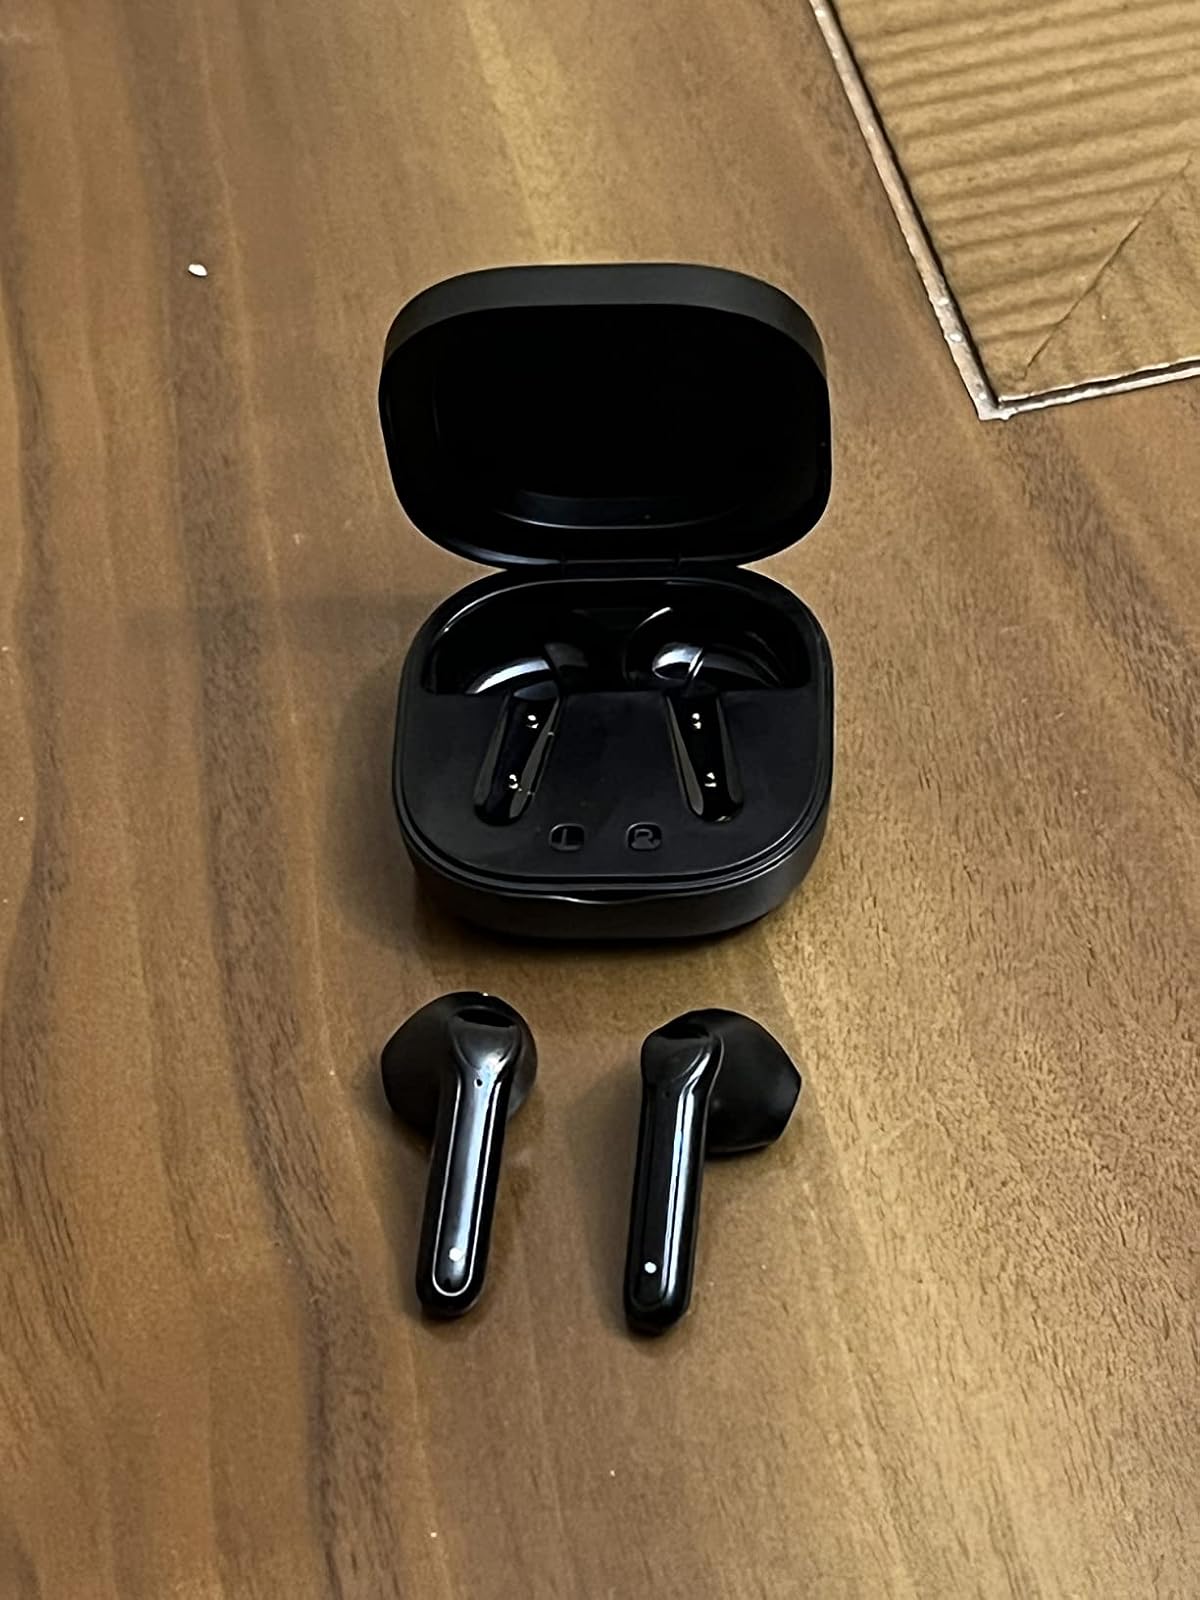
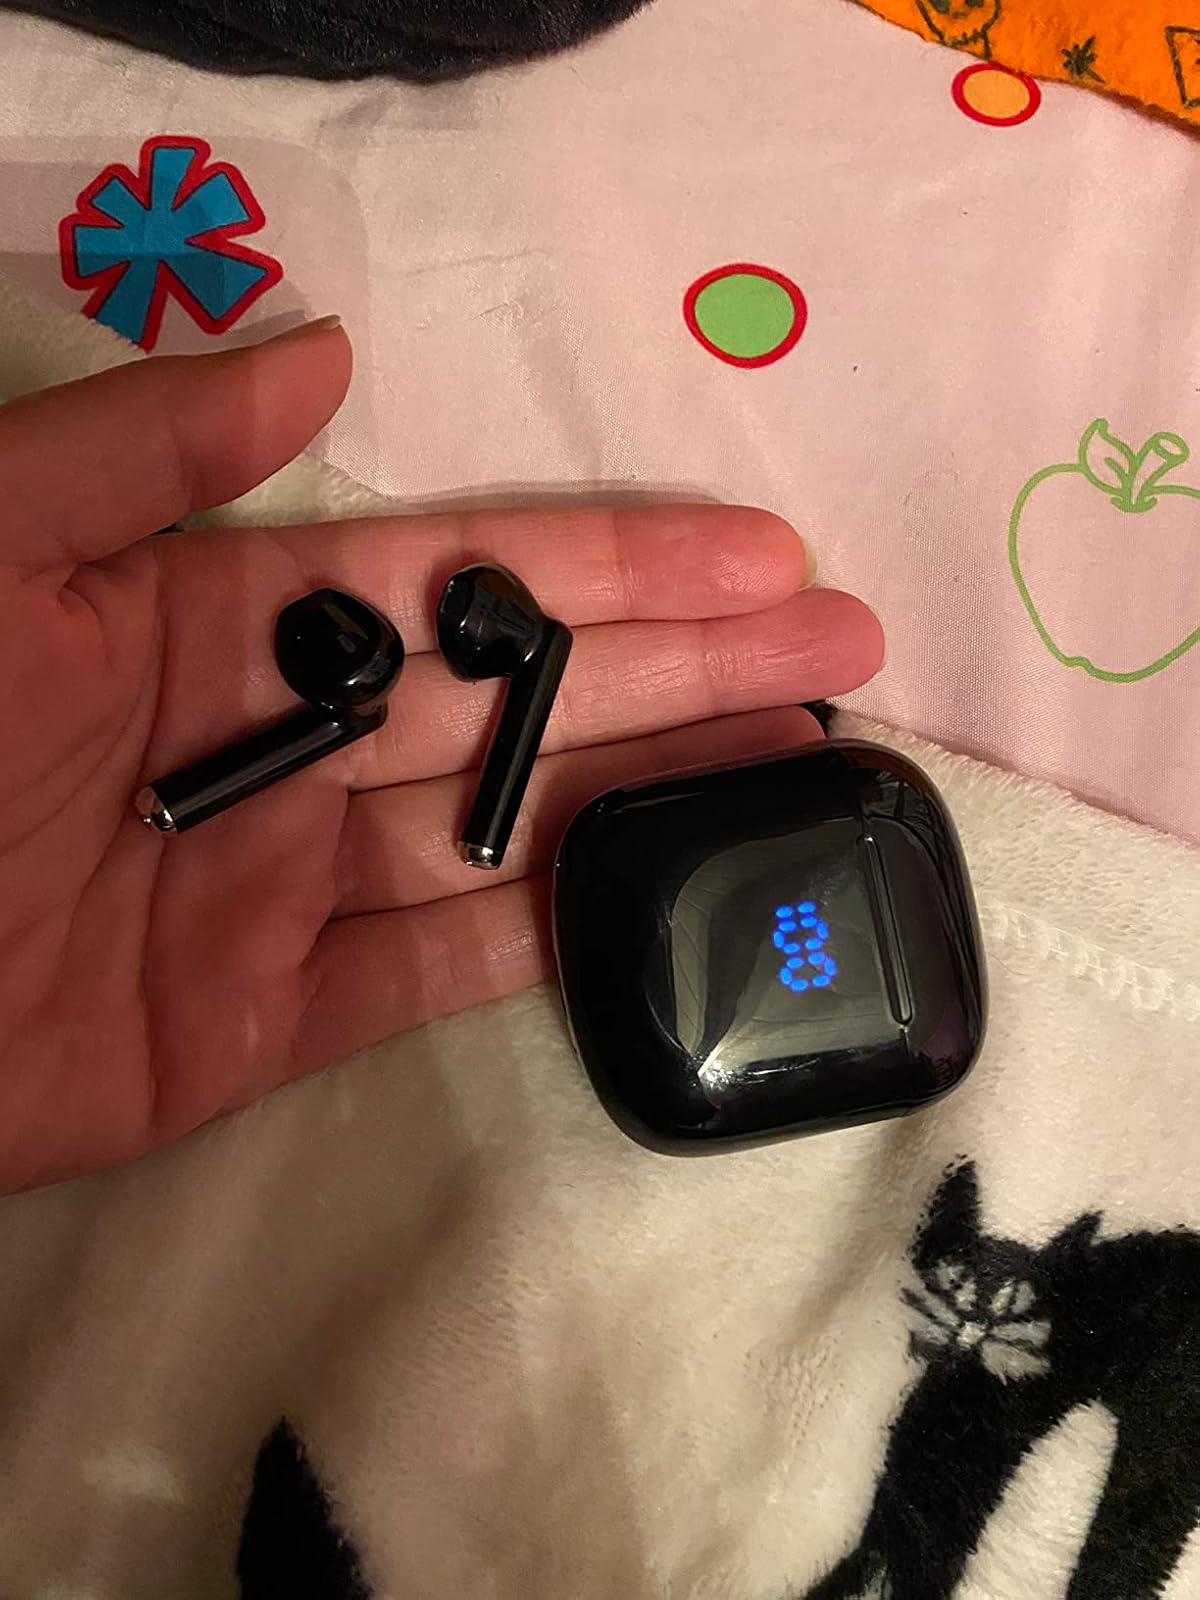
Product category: earbuds
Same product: no